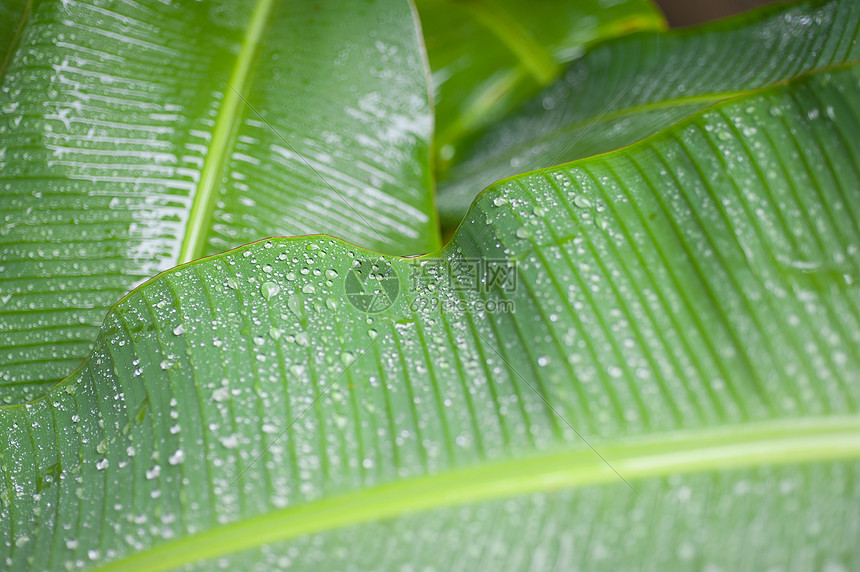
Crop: unknown
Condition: banana